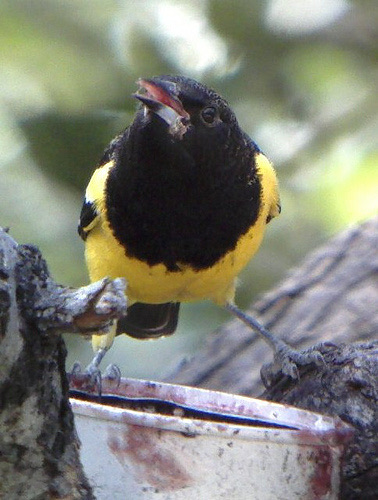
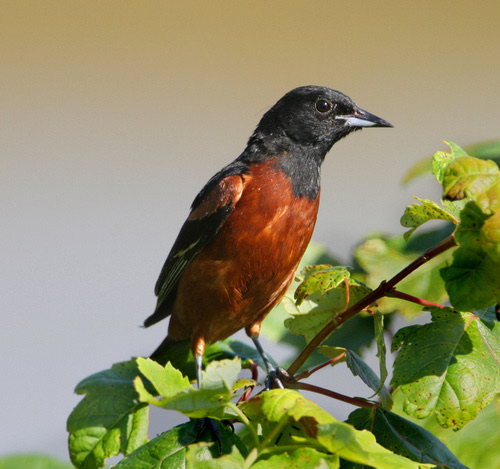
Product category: misc
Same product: yes